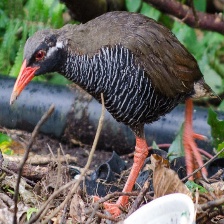
Species: OKINAWA RAIL
Scientific name: GALLIRALLUS OKINAWAE
ImageNet parent category: european_gallinule